Timur Eneev

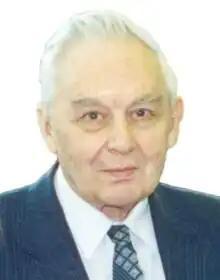
Eneev in 1998

Timur Magomedovich Eneev (September 23, 1924 – September 8, 2019) was a Russian mathematician specializing in mechanics and control processes. A minor planet Eneev discovered in 1978 is named after him. He was the editor-in-chief of the journal "Cosmic Research". He was a member of the Balkar ethnic group.